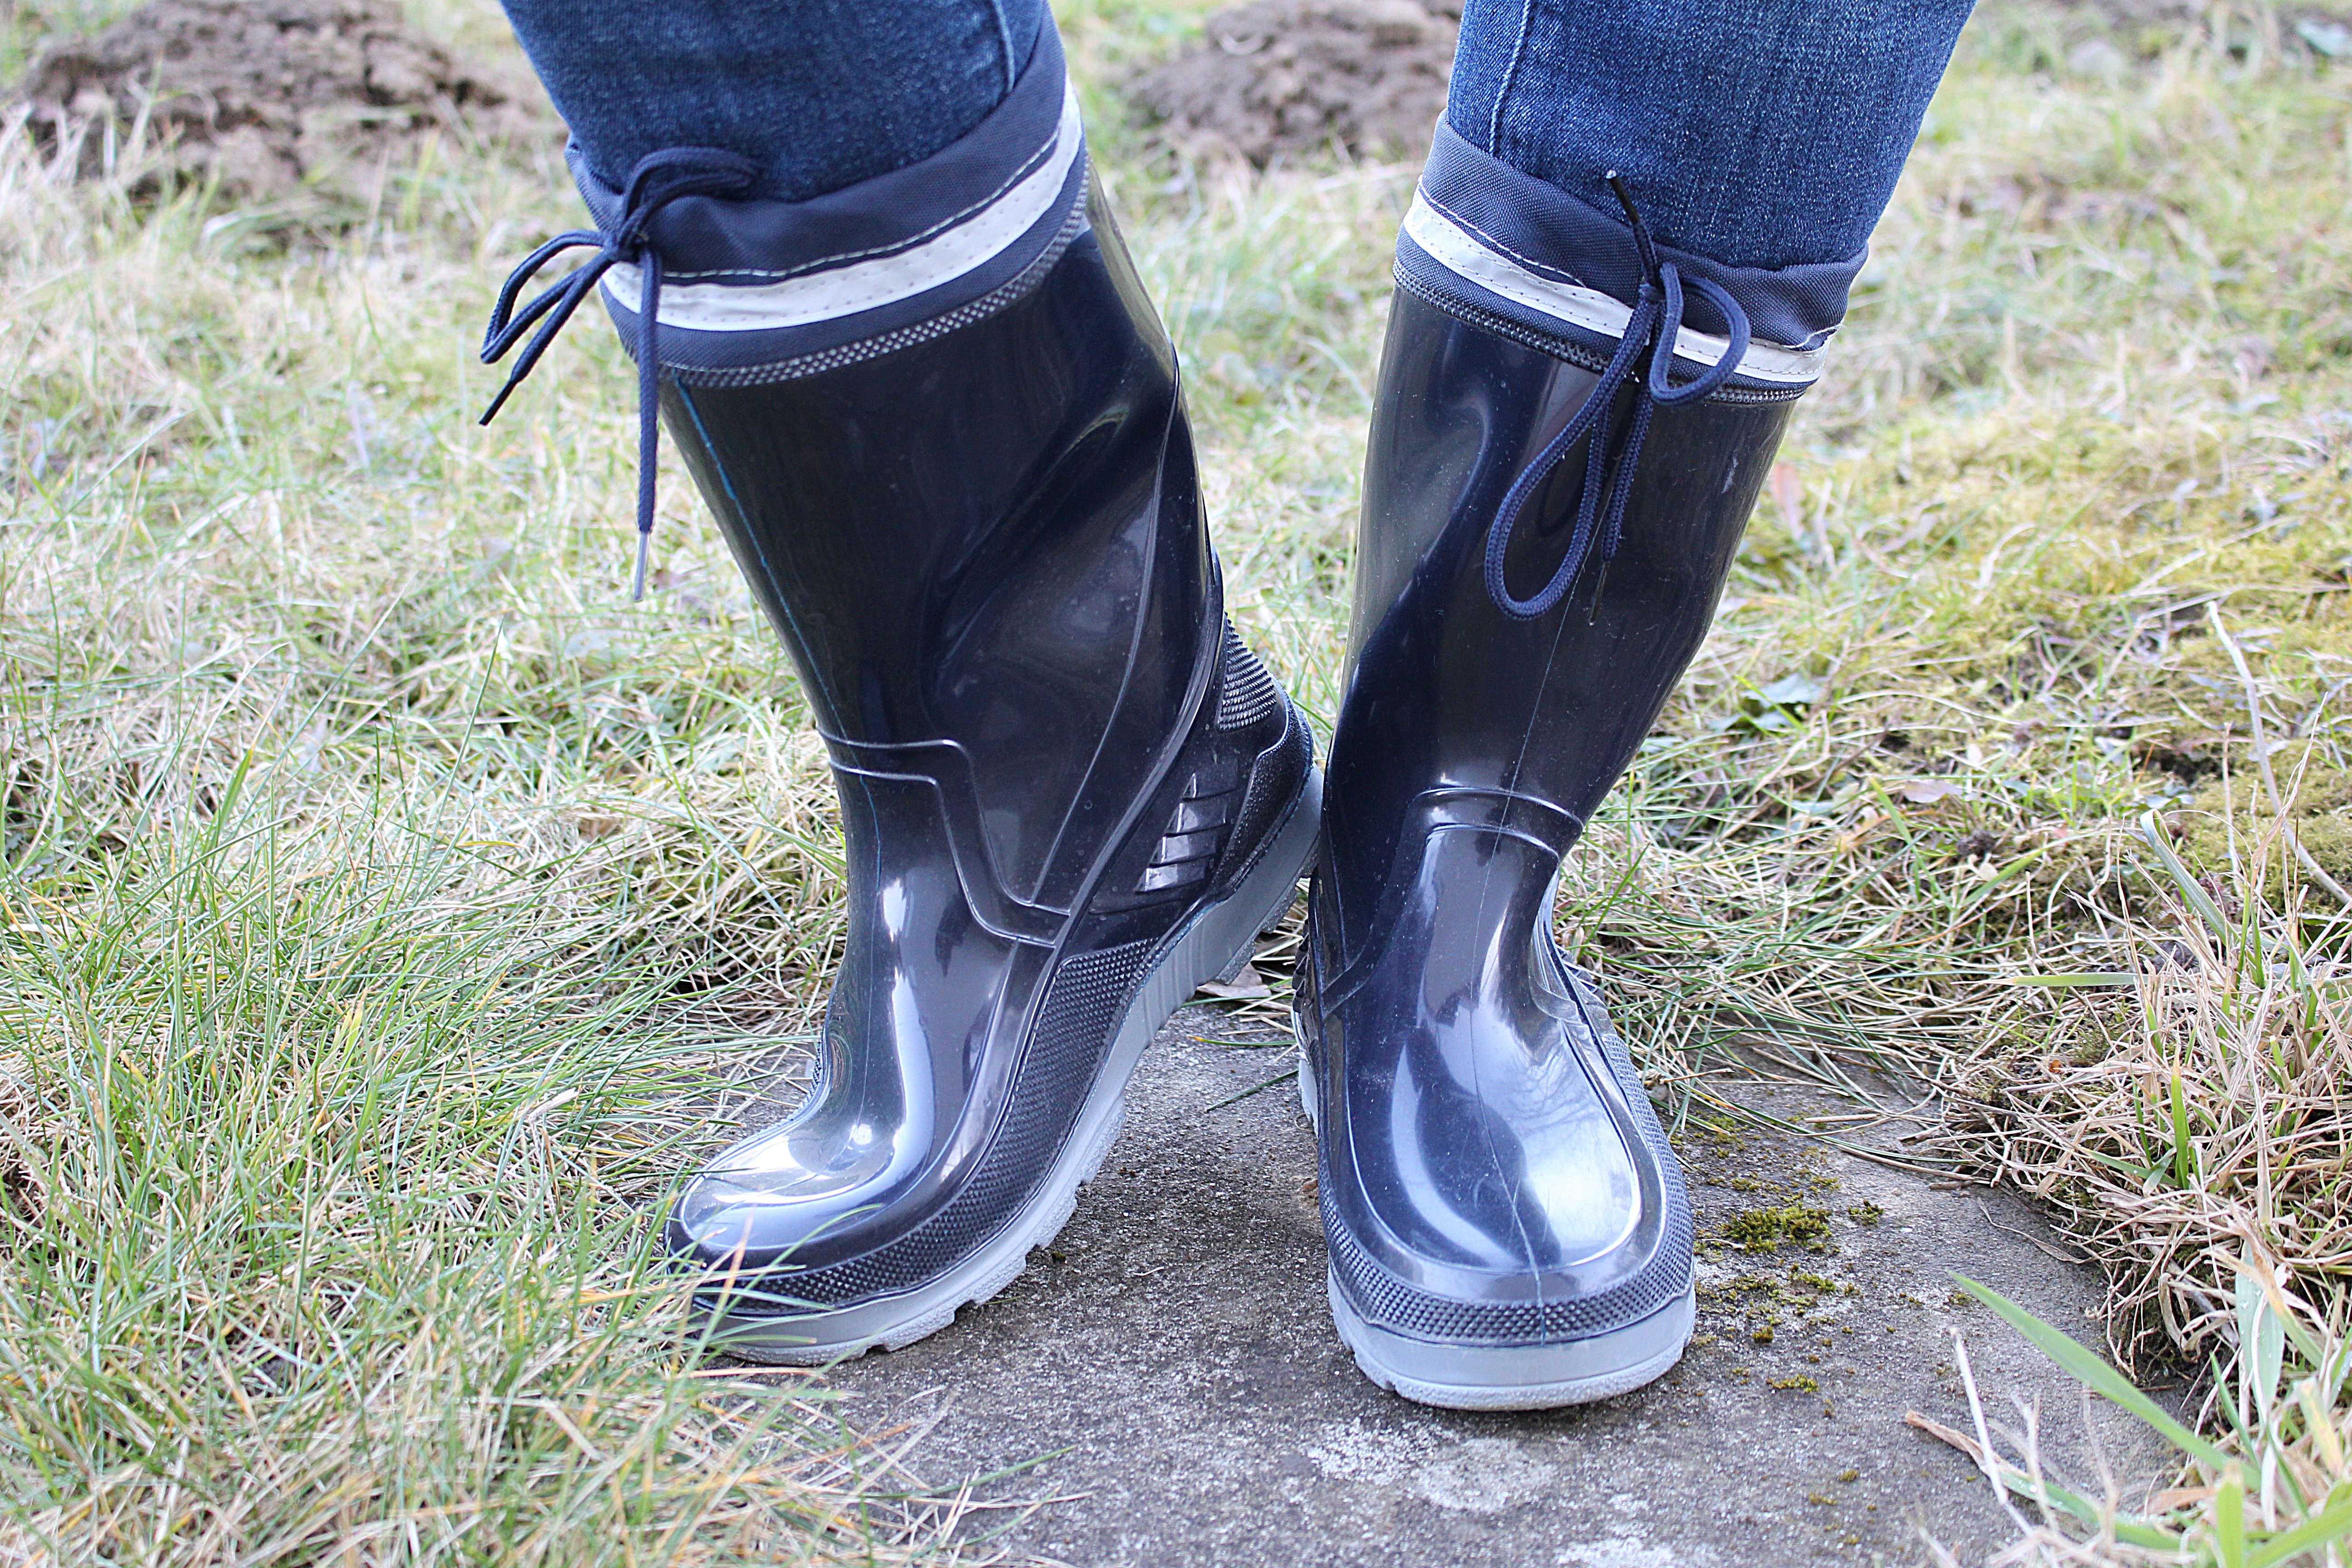
shoe, boot, leg, shoes, boots, footwear, rubber boots, outdoor shoe, riding boot